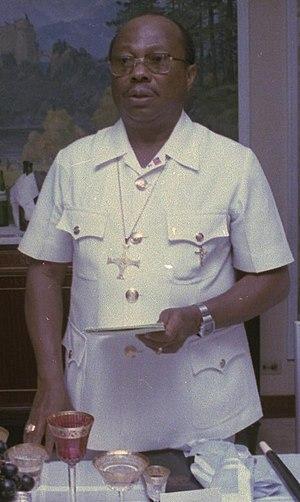
William Richard Tolbert, Jr. était un homme politique libérien, président de la République du Libéria de 1971 à sa mort en 1980. Pasteur baptiste, il a été président de l’Alliance baptiste mondiale de 1965 à 1970. Il fut aussi président de l’OUA entre 1979 et 1980.